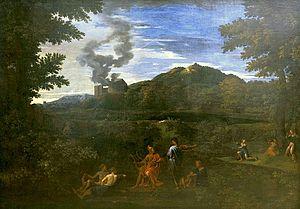
Peinture dans le style de Poussin inspirée d'autres peintures de l'artistes présentes au Louvre et au musée Condé de Chantilly. Il pourrait s'agir d'une copie d'un original de Poussin disparu. Une copie de ce tableau est conservée dans la collection du Metropolitan Museum.